Worlebury Hill

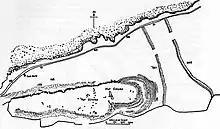
Plan of Worlebury Camp

The hill is the site of the Iron Age hillfort Worlebury Camp which occupies the western end of the wooded east-west ridge. It is a partly multi-vallate hillfort with stone-built ramparts. Excavated in the nineteenth century, structural details of several storage pits and the ramparts were discovered. The site is a Scheduled Monument (1011260) and was added to the Heritage at Risk Register in 2017, its condition noted as 'declining'. A condition survey and an analytical earthwork survey revealed some evidence about the use of the hillfort and its later history but many questions remain.